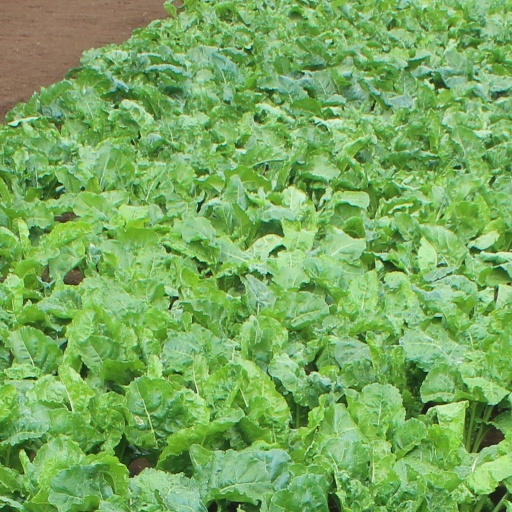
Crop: sugar beet